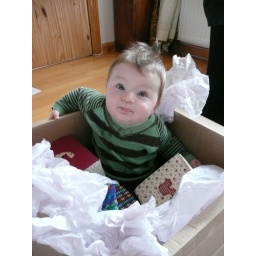
boy in a box